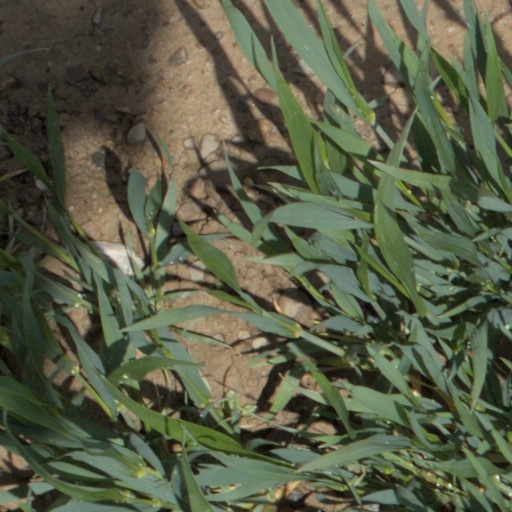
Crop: wheat